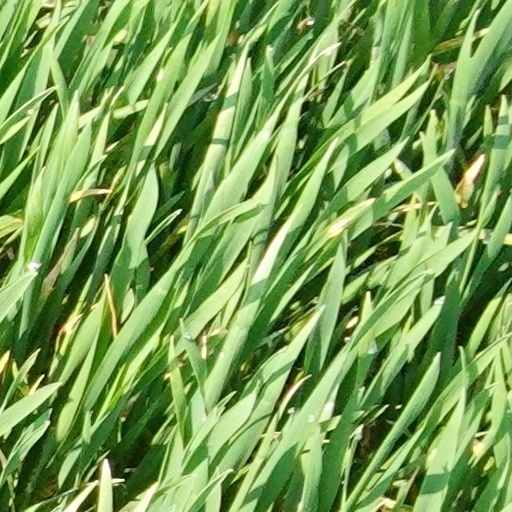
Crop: wheat